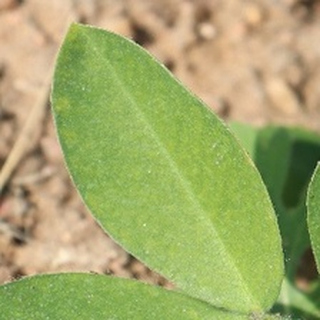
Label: healthy_groundnut